John Rylands

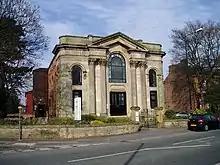

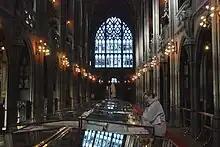
The historic reading room of the John Rylands library looking west (statue of John Rylands by John Cassidy in distance)

Rylands was the third son of Joseph Rylands, a manufacturer of cotton goods, of St Helens, Lancashire, and his wife Elizabeth (née Pilkington). He was educated at St Helens Grammar School.